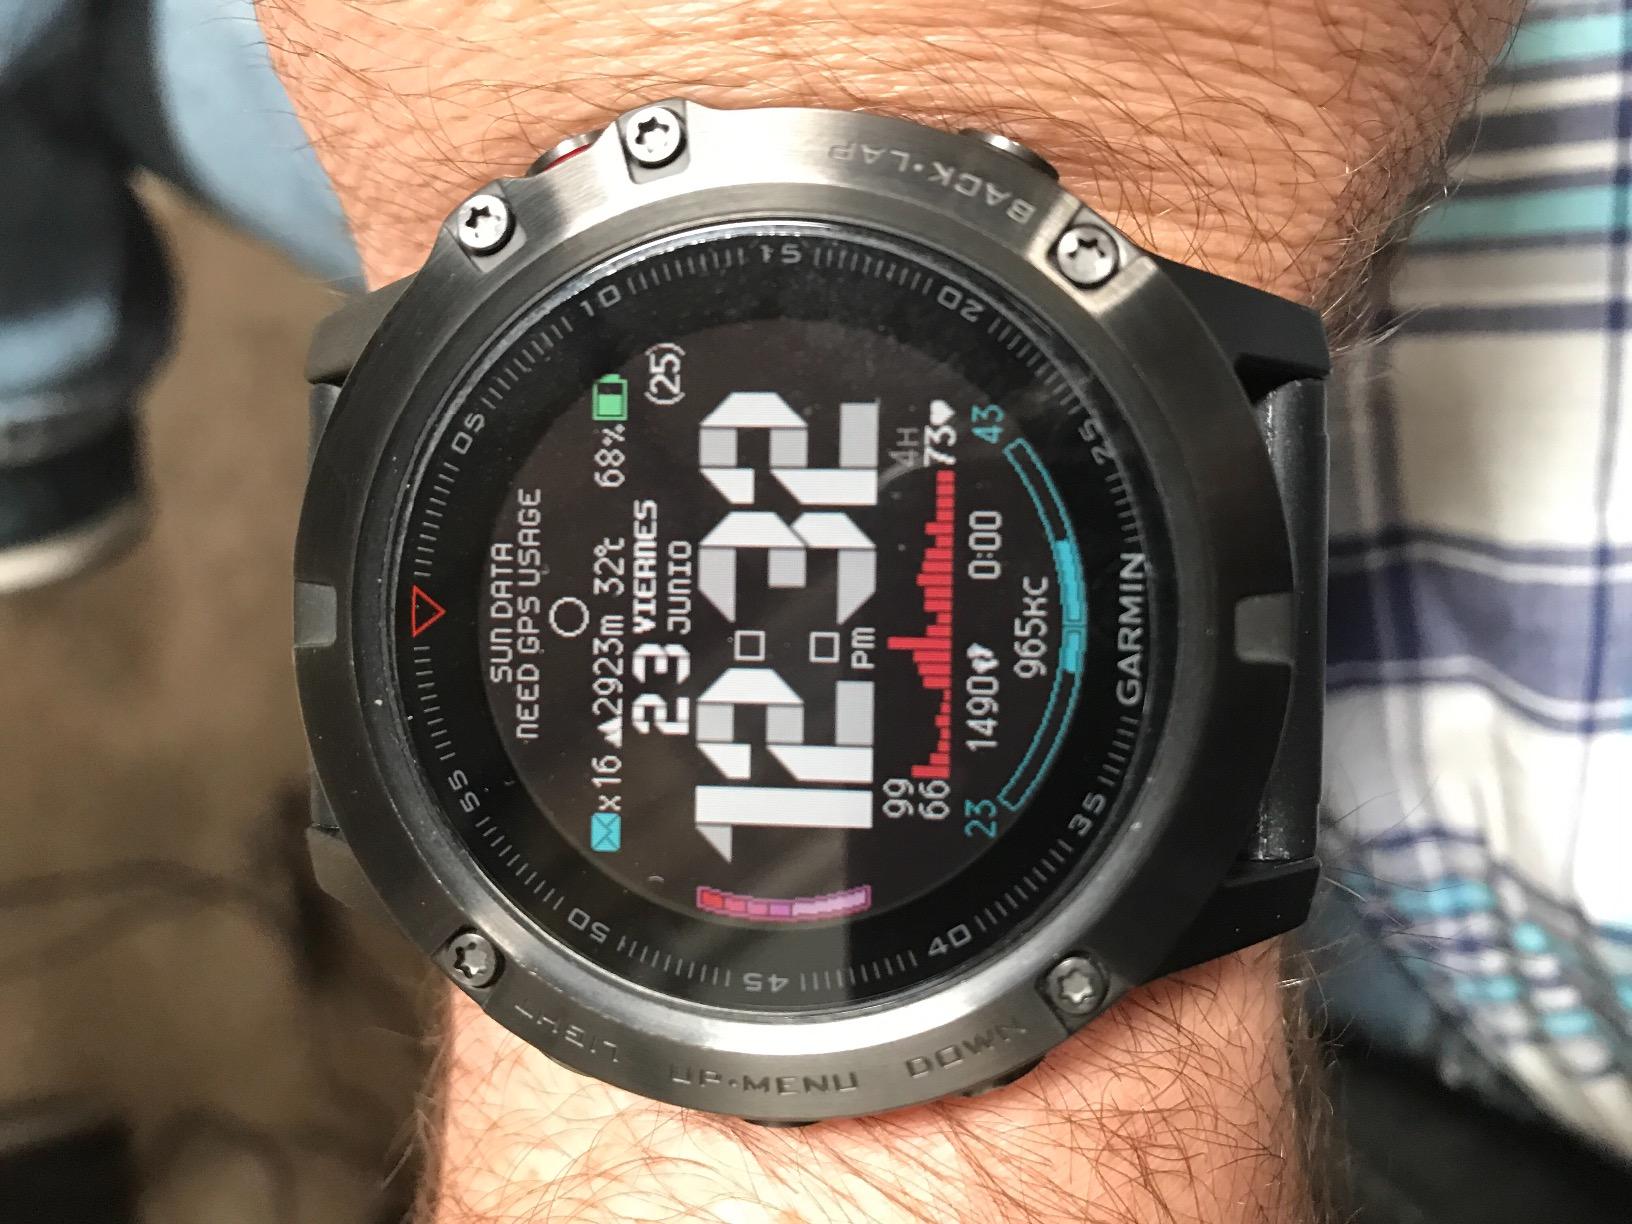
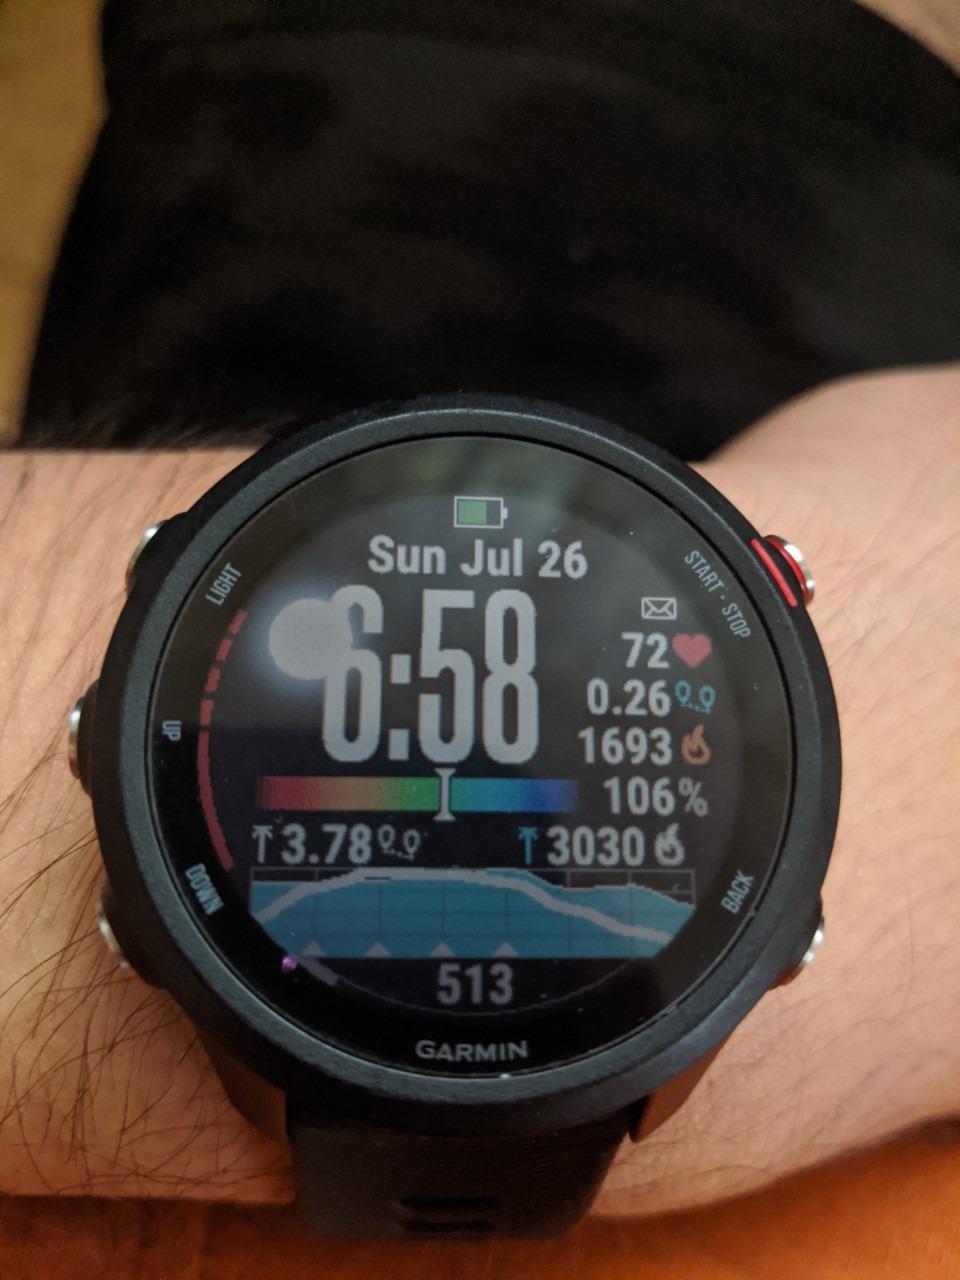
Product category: smartwatch
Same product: no